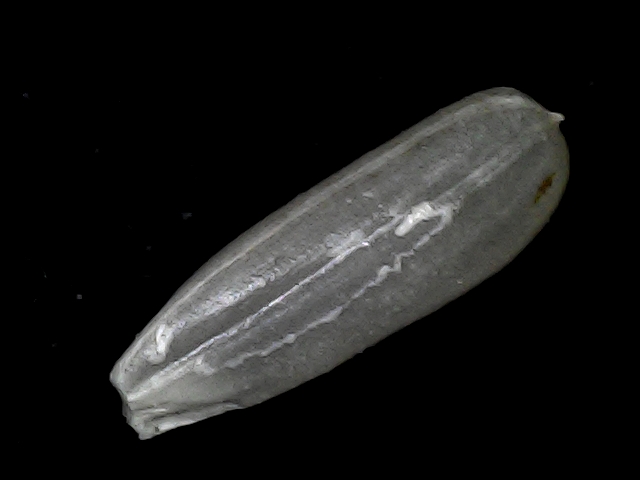
Rice variety: BD75